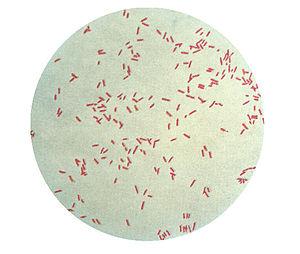
Pseudomonas aeruginosa (coloration de Gram).
Tukutuku rakiurae, unique représentant du genre Tukutuku, est une espèce de geckos de la famille des Diplodactylidae.
Les bactéries du genre Pseudomonas peuvent être définies par :